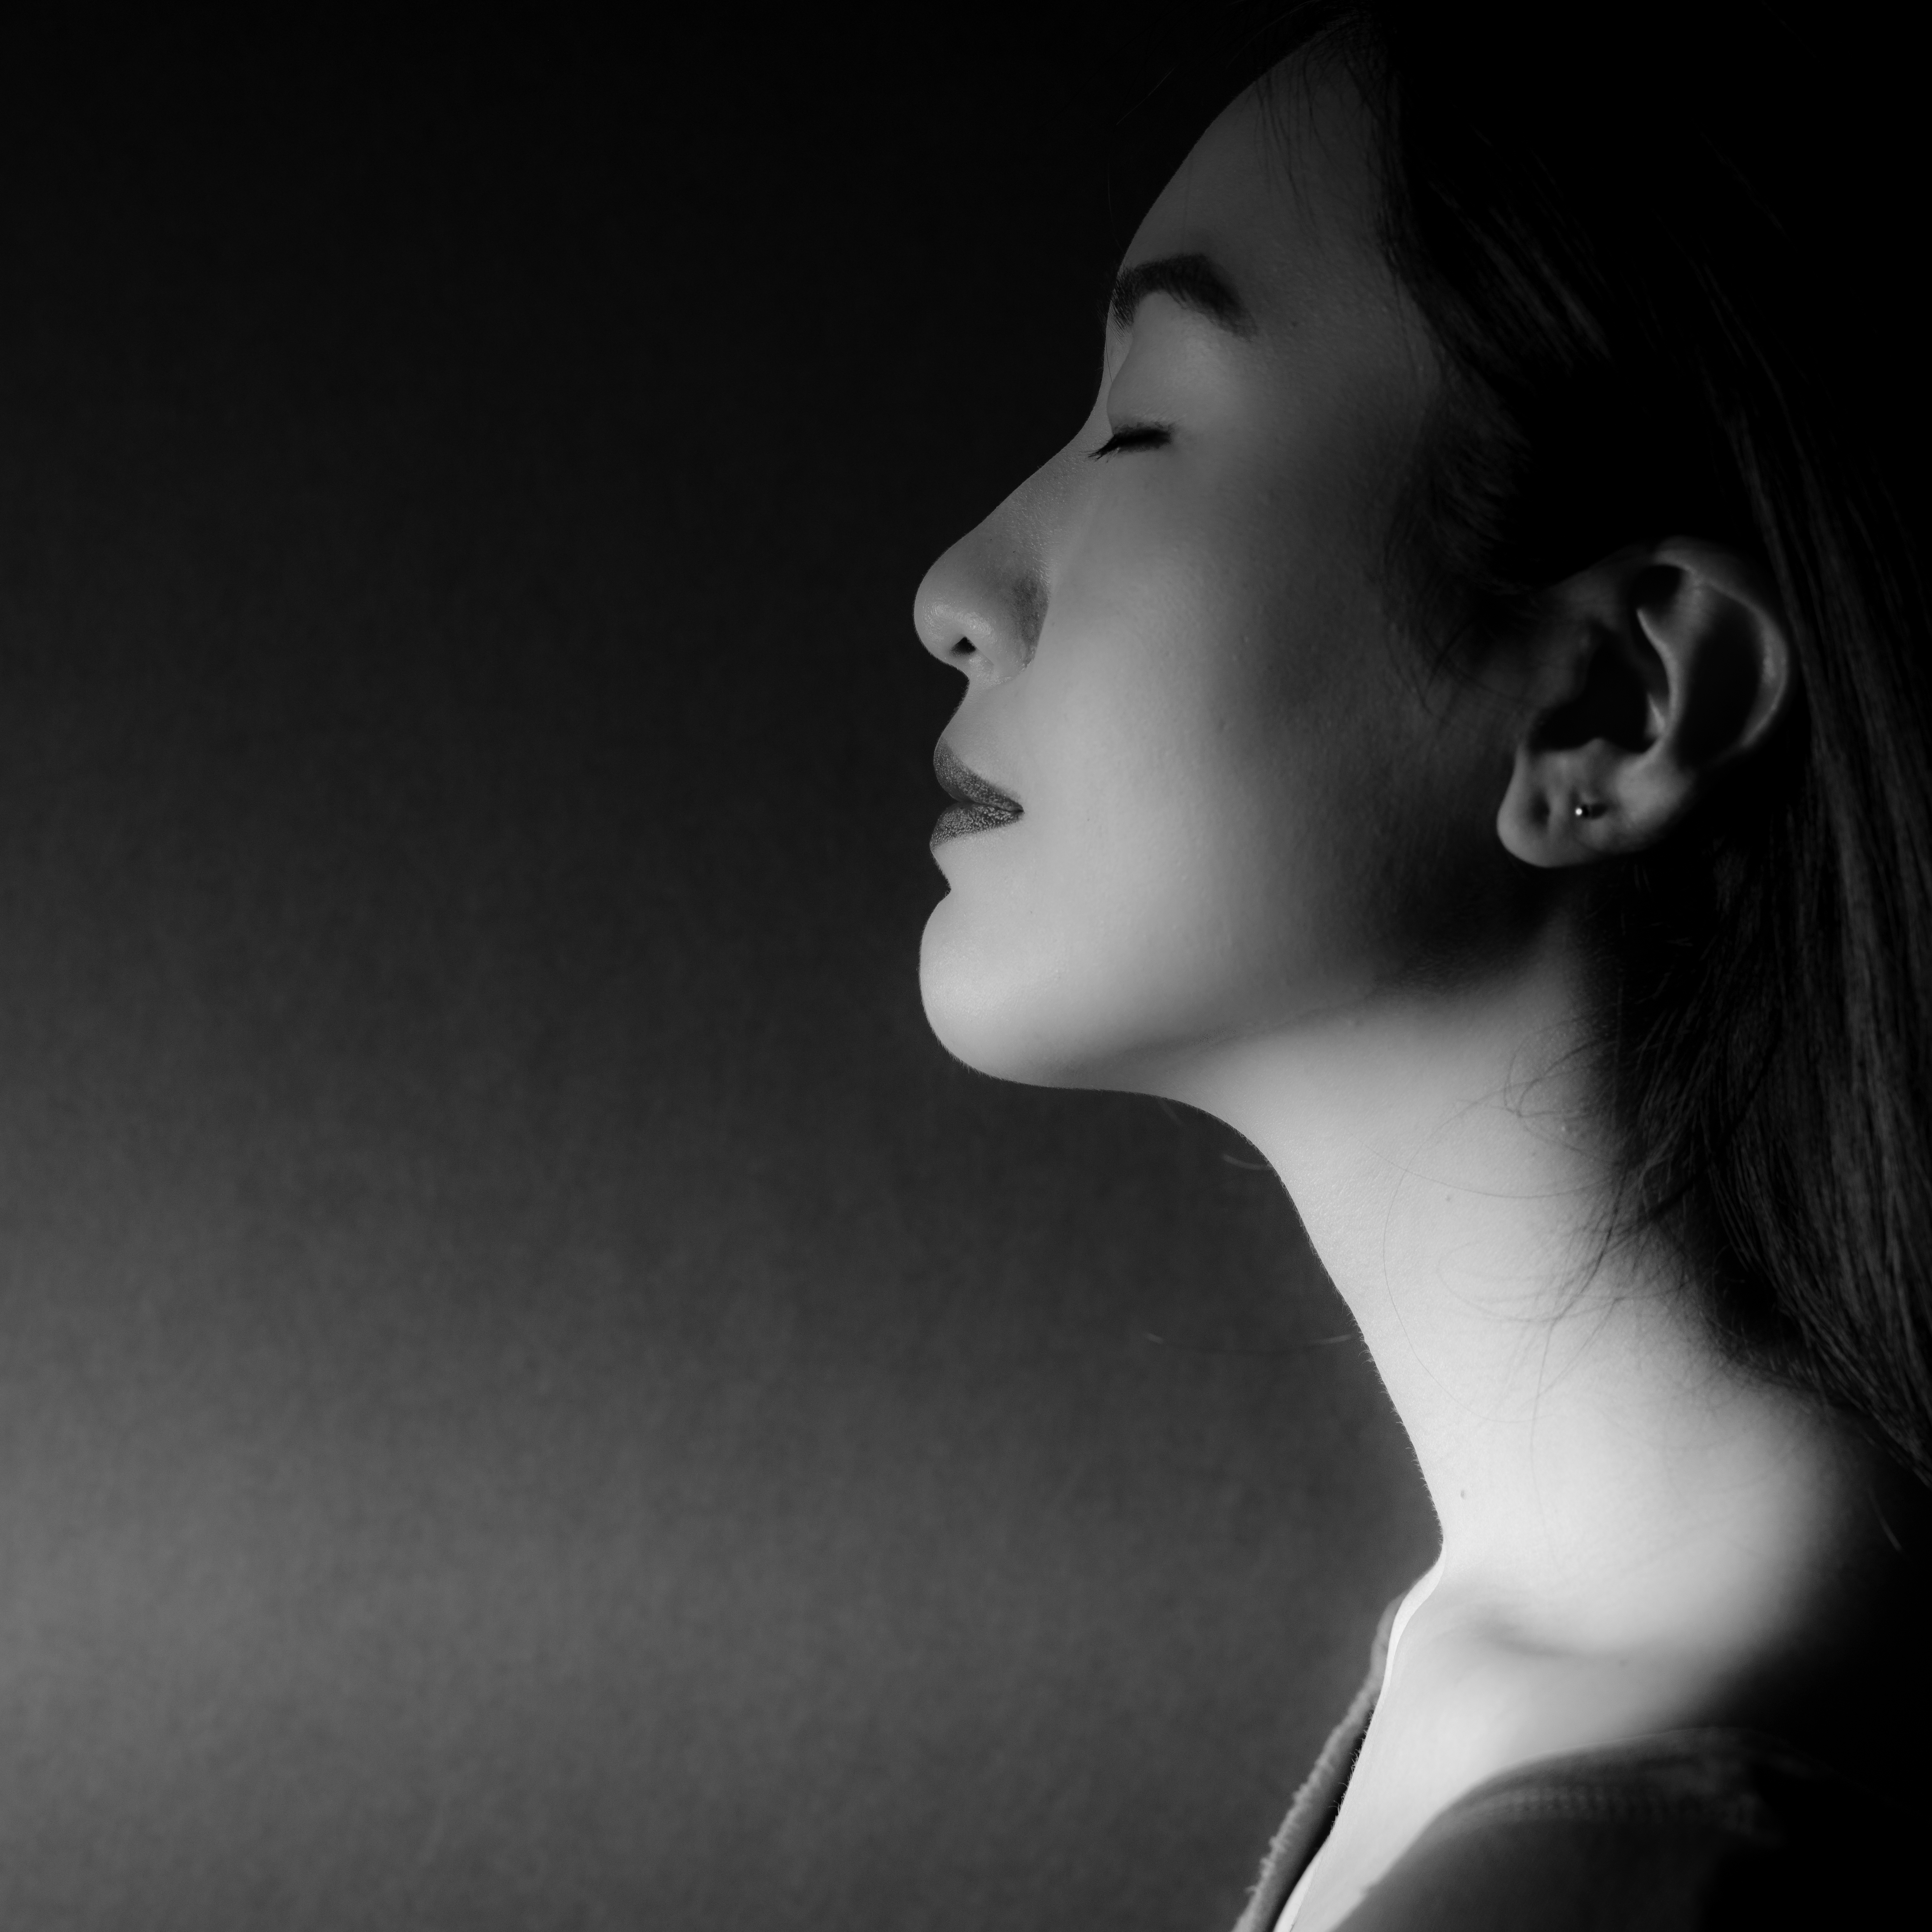
black and white, girl, woman, white, photography, profile, portrait, model, darkness, black, monochrome, blackandwhite, face, nose, eye, head, beauty, organ, emotion, pentax645z, 645z, priolite, beautifulwoman, beautifulasianwoman, asianwoman, interaction, photo shoot, monochrome photography, portrait photography, film noir